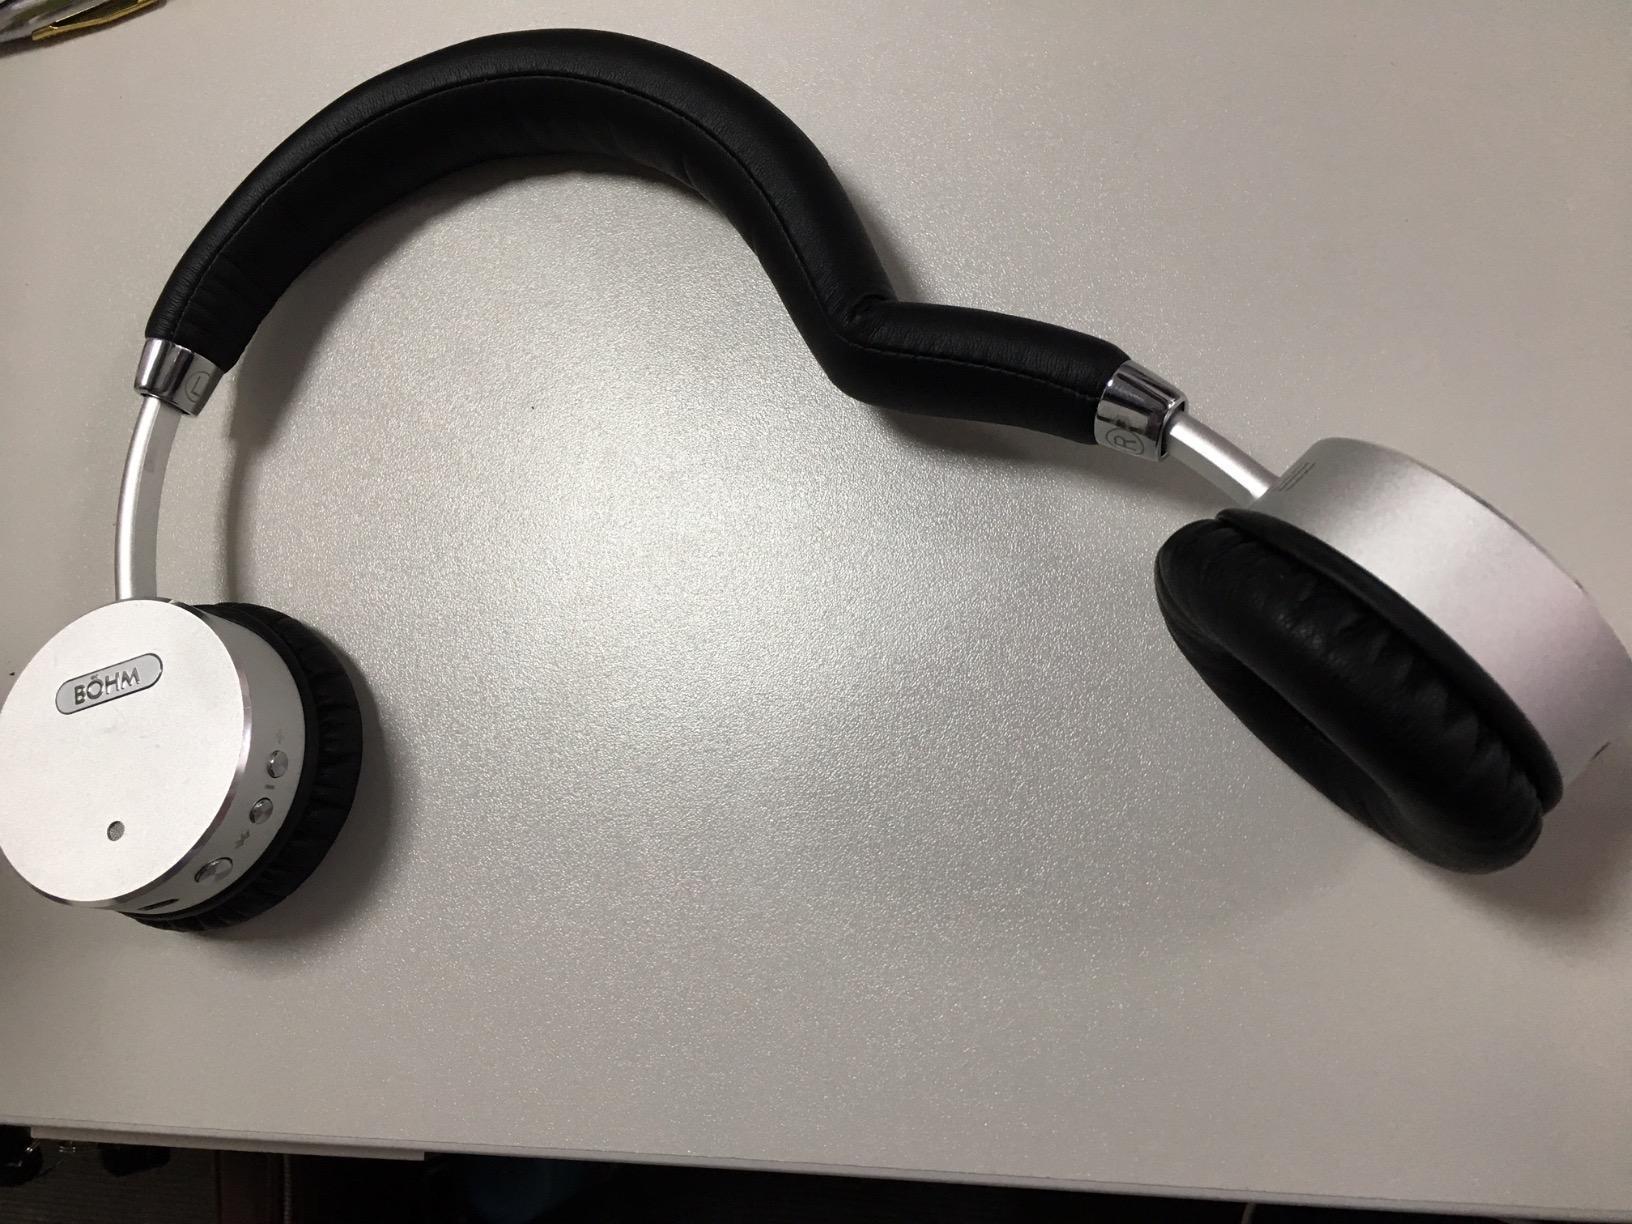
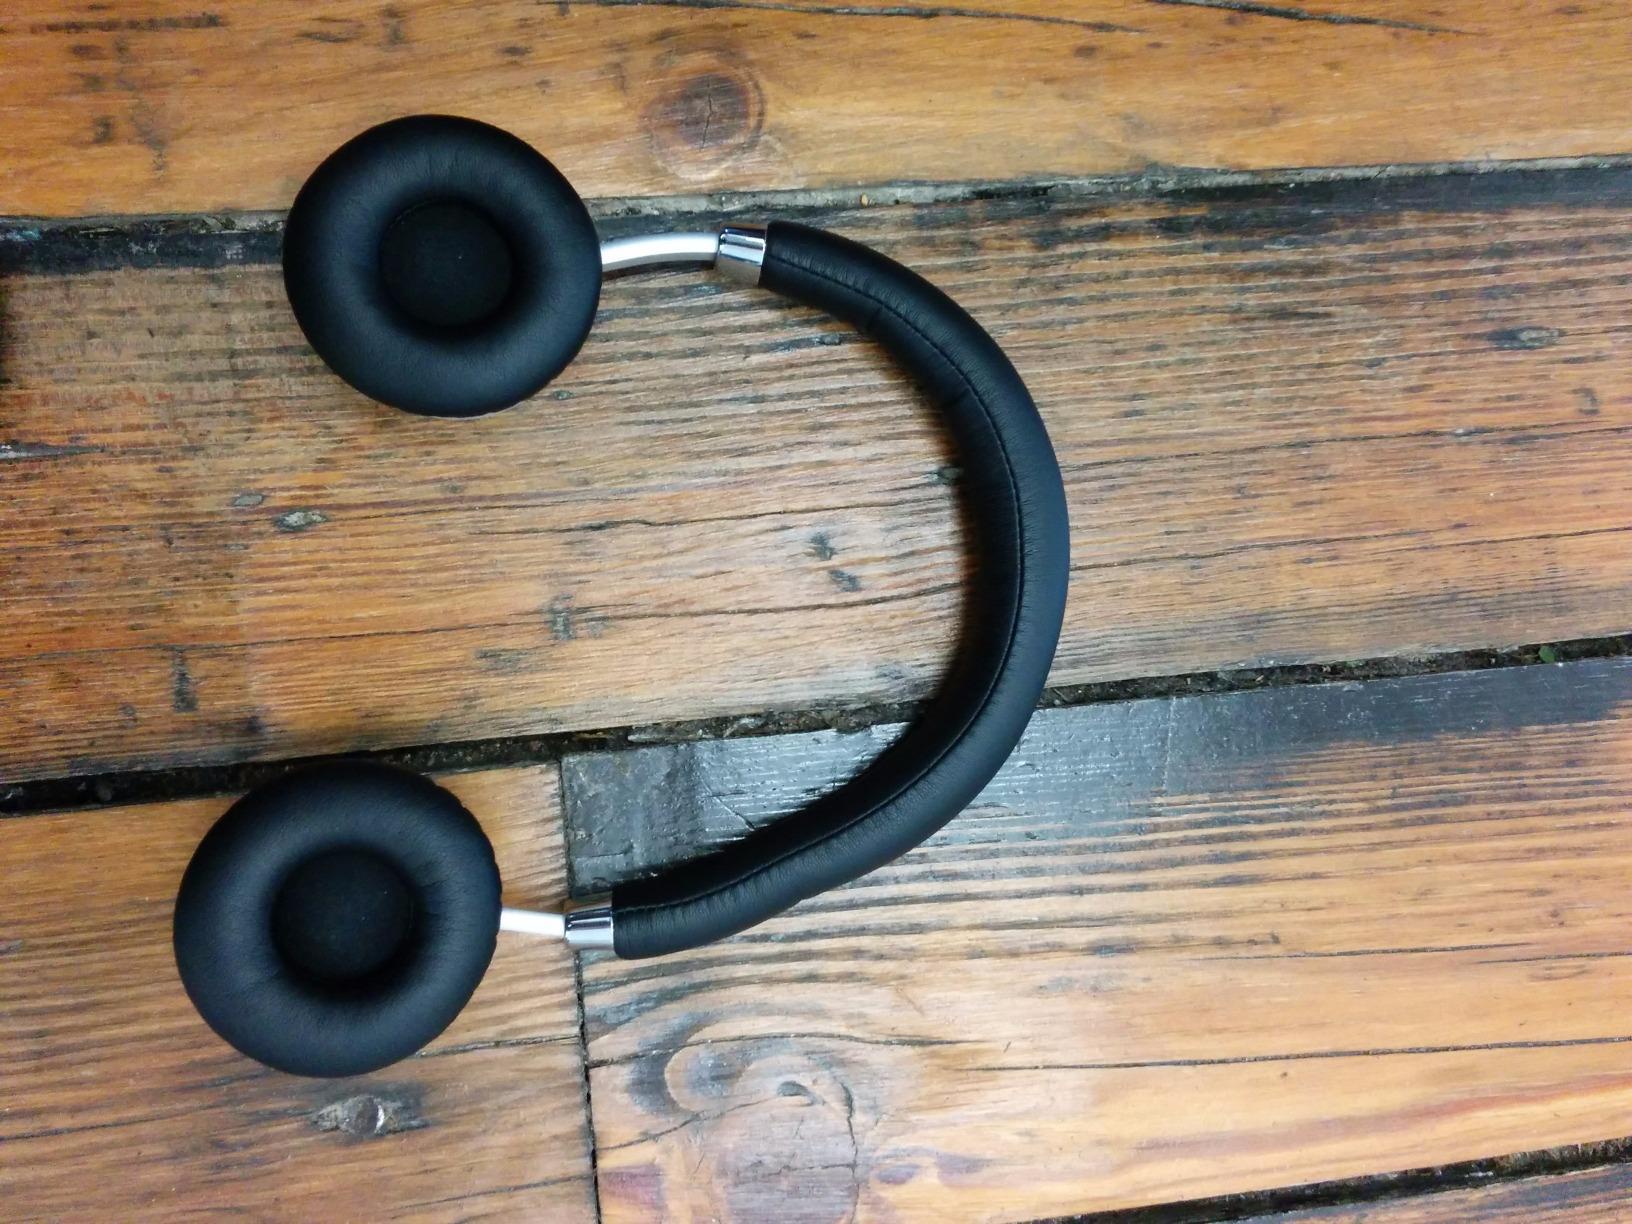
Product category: headphones
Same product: yes